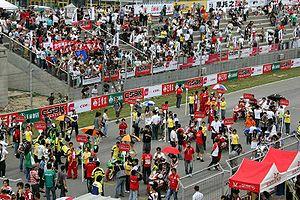
Le Goldenport Park Circuit est un complexe sportif destiné aux sports mécaniques situé dans le district de Chaoyang, à Pékin en Chine.